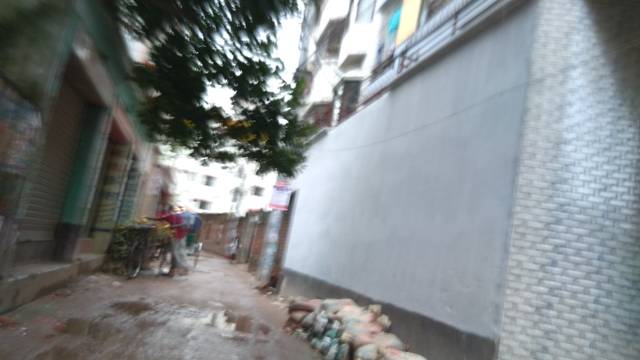
Region: Bangladesh
Coordinates: 23.798, 90.368